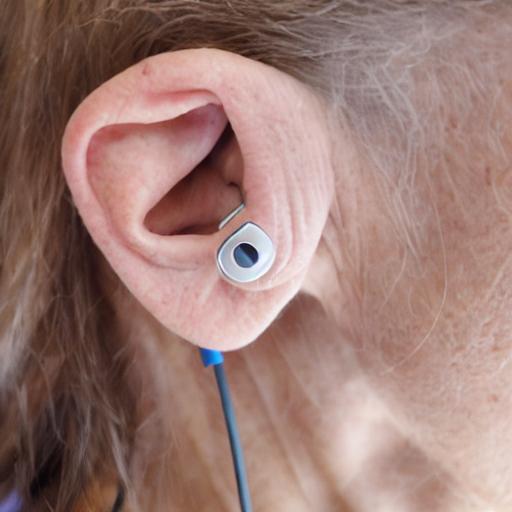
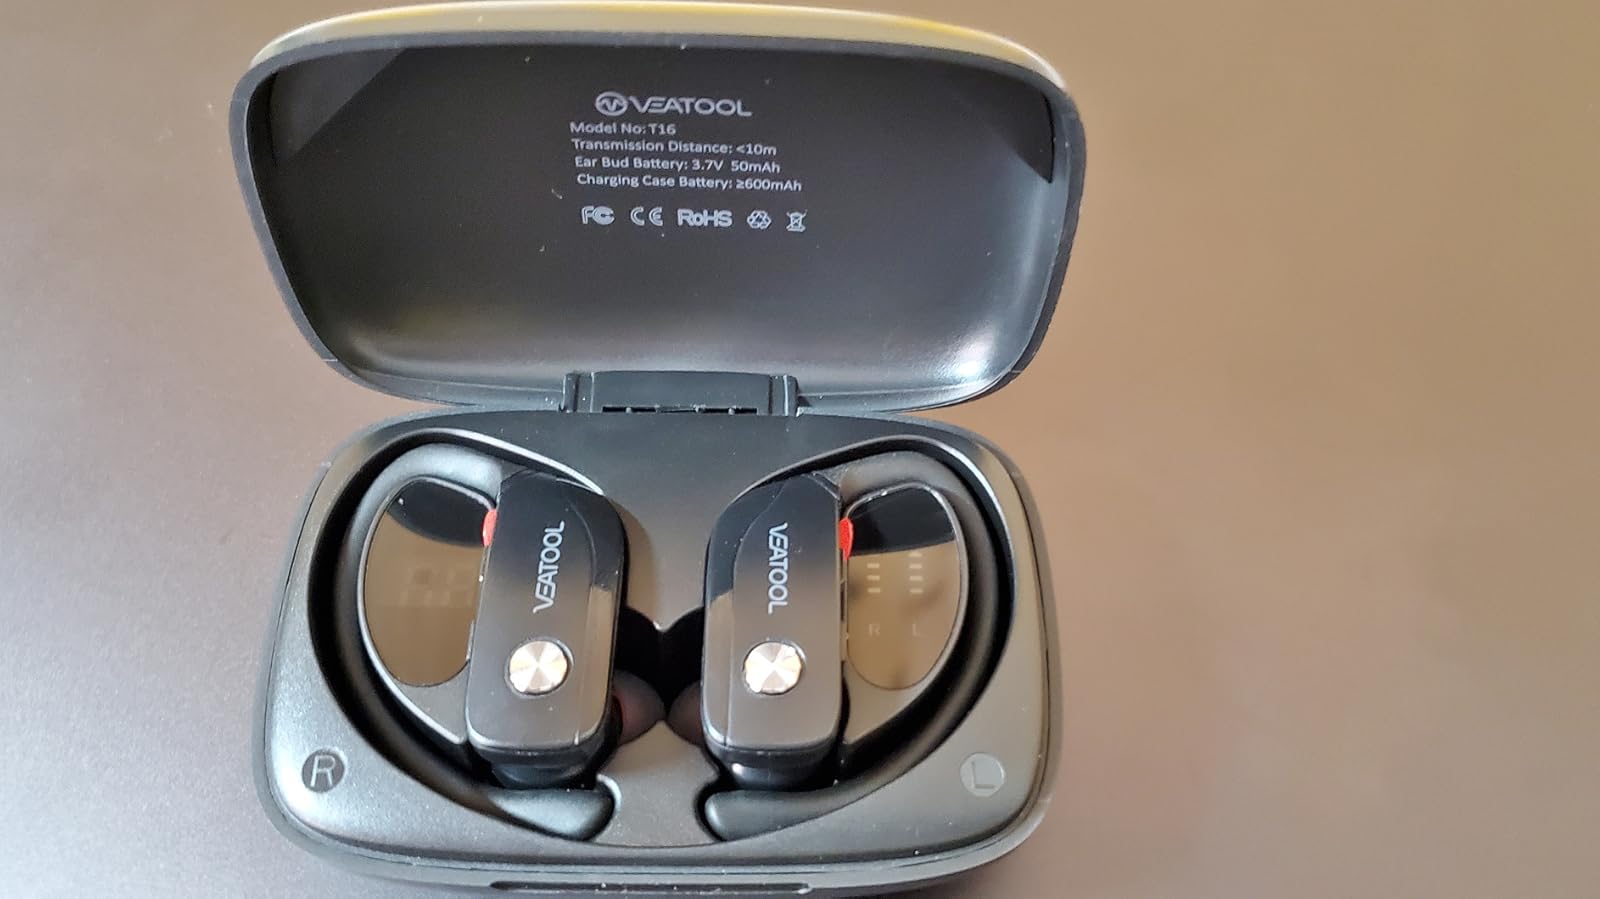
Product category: earbuds
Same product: no